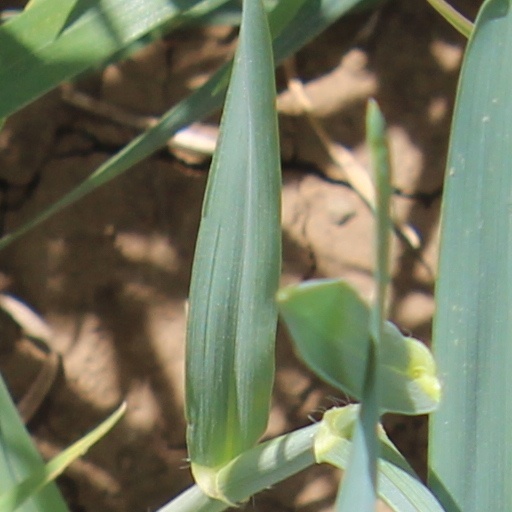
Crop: wheat